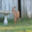
Label: deer